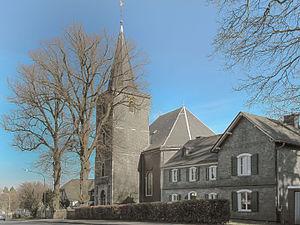
Roetgen est une commune de Rhénanie-du-Nord-Westphalie, située dans l'arrondissement d'Aix-la-Chapelle, dans le district de Cologne.